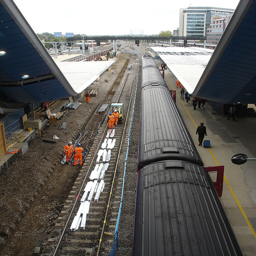
A train traveling across a bridge over a river.
some metal lying on a track next to another with a train on it
a train some tracks and men in orange suits
A train is sitting next to many people in their orange work gear.
An overhead view of a train parked at a platform whist workers stand on an unoccupied track next to it.